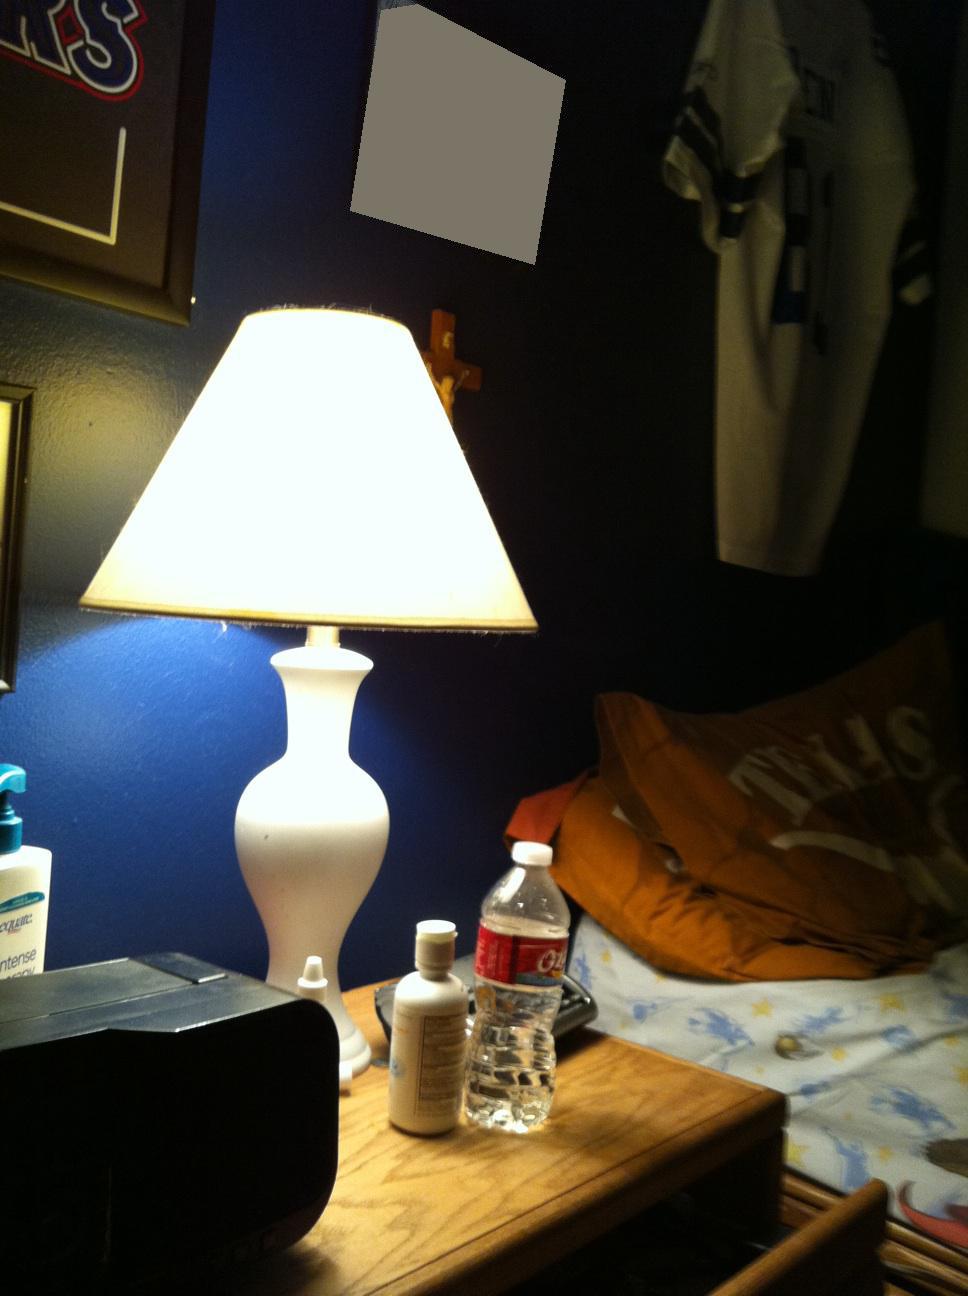Question: Is my light on?  And I have a question, how late do you have to work tonight, I'm just curious
Answer: yes